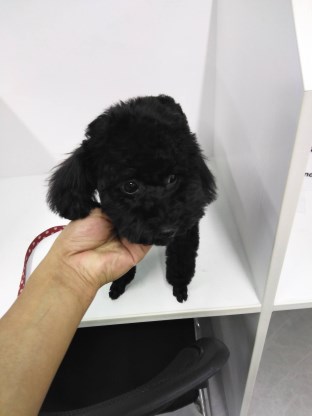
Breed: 7449-n000128-teddy